Gråbrødretorv 11

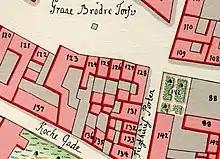
No. 125 seen on a detail from Christian Gedde's map of Frimand's Quarter, 1757.

Both properties were together with most of the other buildings in the area destroyed in the Copenhagen Fire of 1728 and subsequently merged into a single property. The present building on Gråbrødretorv was constructed for brewer Bent Bentsen in 1731. In 1756, it was as No. 123 owned by ' Johan Jørgen Holst. The property was later sold to ' Peler Christian Kinckel (1730-1800).